Hurricane Lorena (2019)

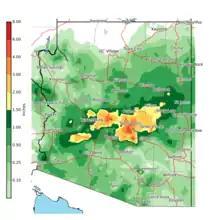
Rainfall totals from Hurricane Lorena's remnants in Arizona between September 22–24.

The remnants of Lorena passed through Arizona on September 22–24, causing widespread severe thunderstorms and resulting flash floods. More than 8,000 customers lost electricity in the Phoenix area while flights at Phoenix Sky Harbor International Airport were delayed by hours, or cancelled. Precipitation peaked at near Phoenix. In preparation for the storm, free sandbags were offered to residents of Scottsdale to prevent flooding of households. Flash flood warnings were issued for much of the Phoenix metropolitan area. On September 23, a supercell thunderstorm produced a brief EF-0 tornado in New River in Maricopa County, the first time in 5 years the NWS Phoenix office had issued a tornado warning. Minor damage was reported in the area. Another EF-0 tornado very briefly touched down near Stanfield and was observed by a trained storm spotter, not causing any known damage. A very rare phenomenon for the state also occurred when an EF-1 tornado formed in Willcox, snapping power lines, injuring 2 people, damaging a barn, and tossing over mobile homes. One resident driving in the affected area reported that over 40 trees had been uprooted.